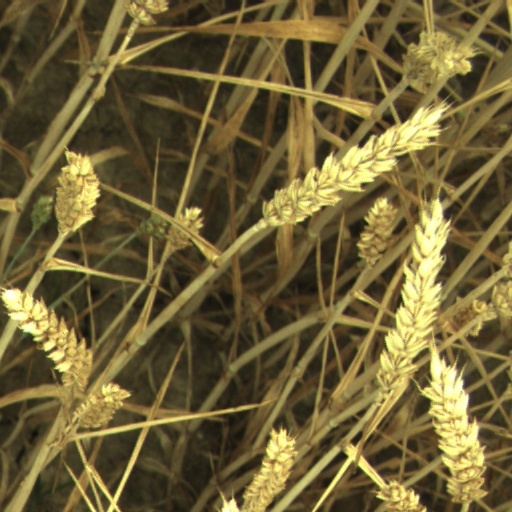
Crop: wheat